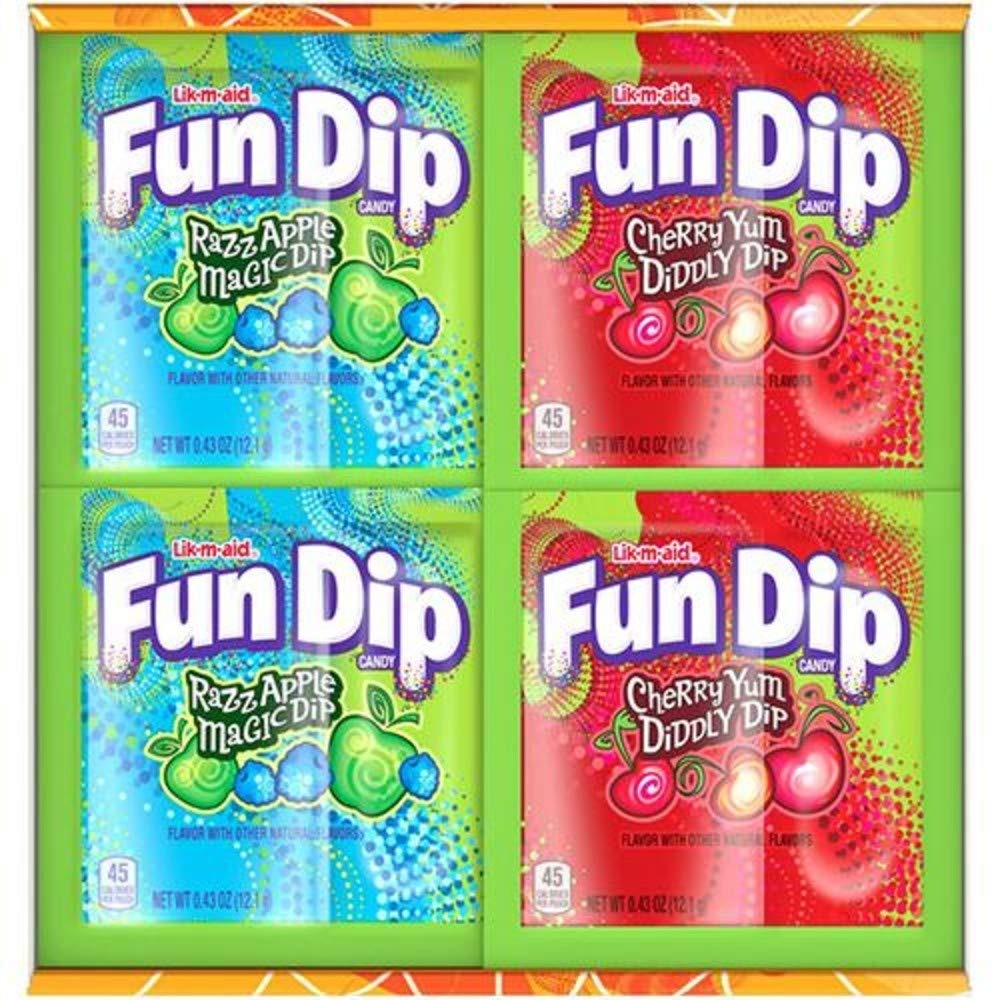
Item Name: Fun Dip Candy, Halloween Trick or Treat Razz Apple Magic Dip & Cherry Yum Diddly Dip Candy Pouches, 44 ct
Bullet Point 1: Indulge in the sweet and tangy delights of Fun Dip with our 44-count Halloween candy pack, featuring the popular Cherry Yum Diddly Dip and Razz Apple Magic flavors.
Bullet Point 2: Each pack includes powdered candy and a candy stick, providing an interactive and delicious treat experience for Halloween parties, trick-or-treating, or snacking.
Bullet Point 3: Add a sour sweet punch of fun to your Halloween parties Perfect for tick-or-treaters.
Bullet Point 4: Perfect for sharing with friends and family, these individually wrapped Fun Dip packs are ideal for Halloween treat bags or as party favors.
Bullet Point 5: Enjoy the nostalgic and flavorful Fun Dip experience this Halloween season with our 44-count pack, delivering a delightful combination of sweet and tangy goodness.
Value: 44.0
Unit: Count

Price: 12.4